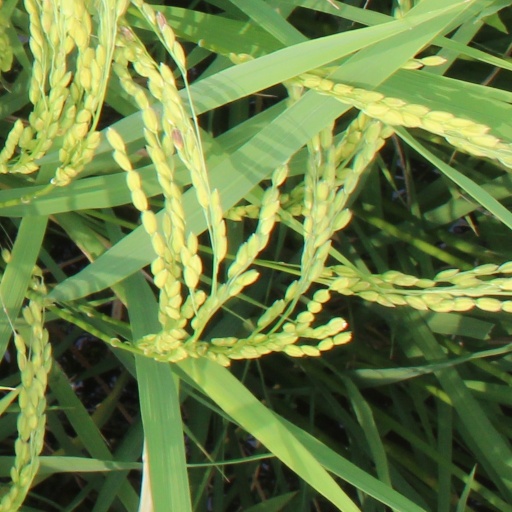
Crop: rice